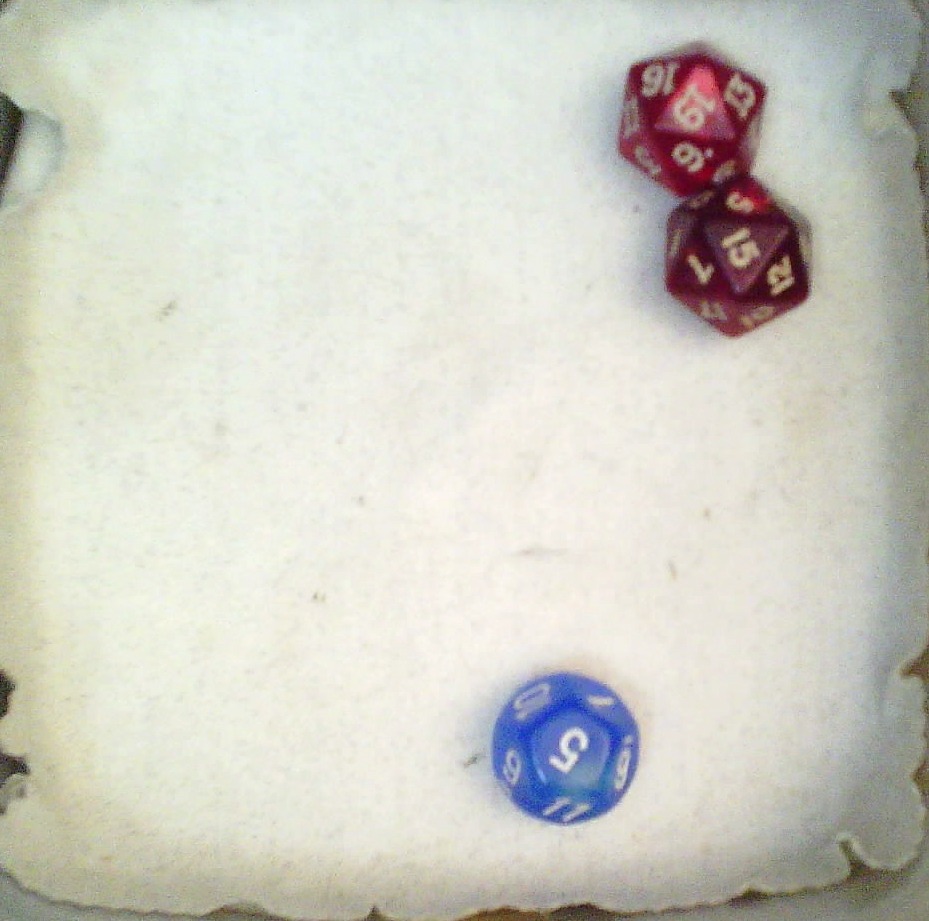
Dice in frame:
type: d20
value: 19
type: d20
value: 15
type: d12
value: 5
Label source: human
Face values trusted: yes